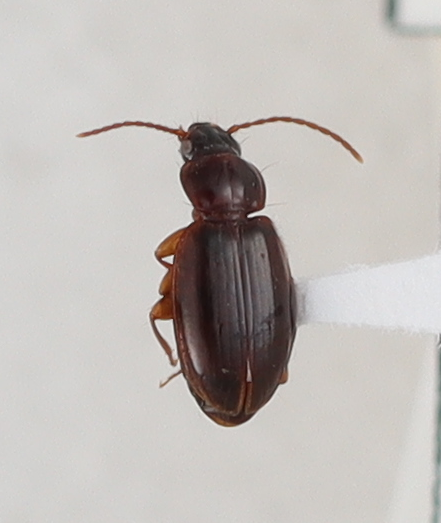
Scientific name: Trechus obtusus
Plot: 14
Trap: S
Collected: 20210810